Vaud

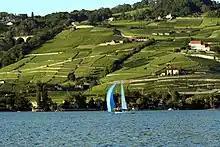
Lavaux vineyards above Lake Geneva

The population is French-speaking and historically was mostly Protestant (Calvinist), dating from the early years of the Reformation. Recently, however, this has been changing due to immigration from Southern Europe. In 2000, the population was nearly evenly split between Protestants (40%) and Roman Catholics (34%).